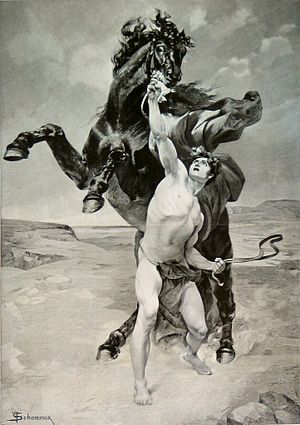
Bukephalos
Alexander med Bukephalos af François Schommer fra slutningen af 19. århundrede.
Bukephalos var Alexander den Stores hest.